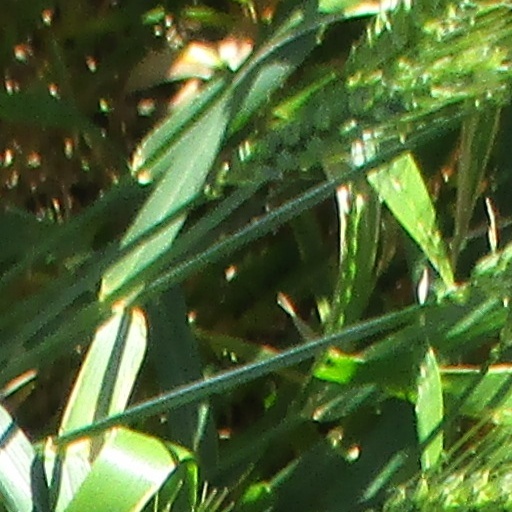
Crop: wheat